Hermitage of Nossa Senhora dos Anjos (Vila do Porto)

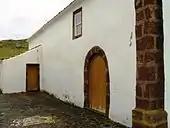
The lateral left wall of the chapel

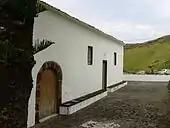
The lateral right wall of the chapel

The chapel is implanted in a walled churchyard and oriented west to east, with the main entranceway located on the western façade (to the rear of the property). This courtyard fronts the main roadway into Anjos, on the left-hand side of the main thoroughfare, across from a statue dedicated to Christopher Columbus (who stopped-off on his return from the New World).